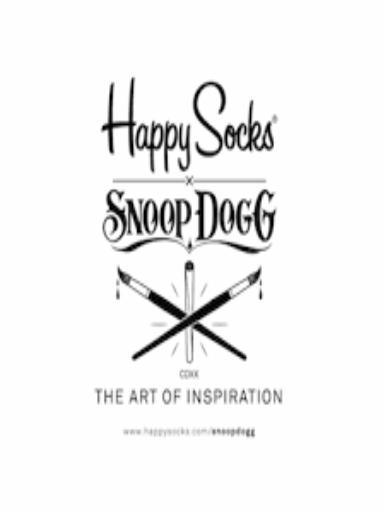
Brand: Happy Socks
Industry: Clothes